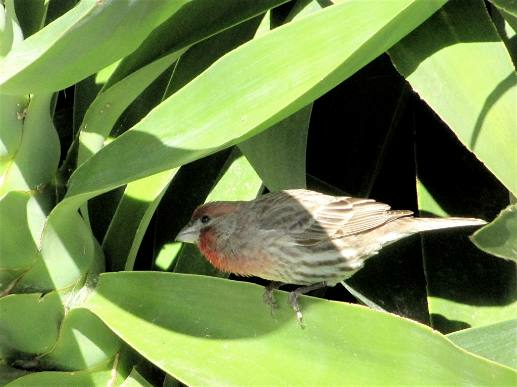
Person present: No